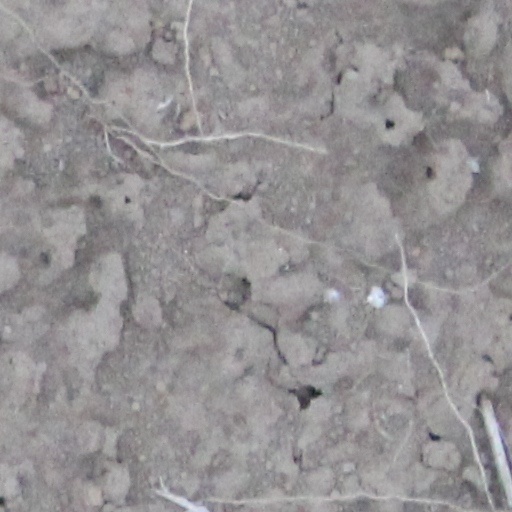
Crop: wheat